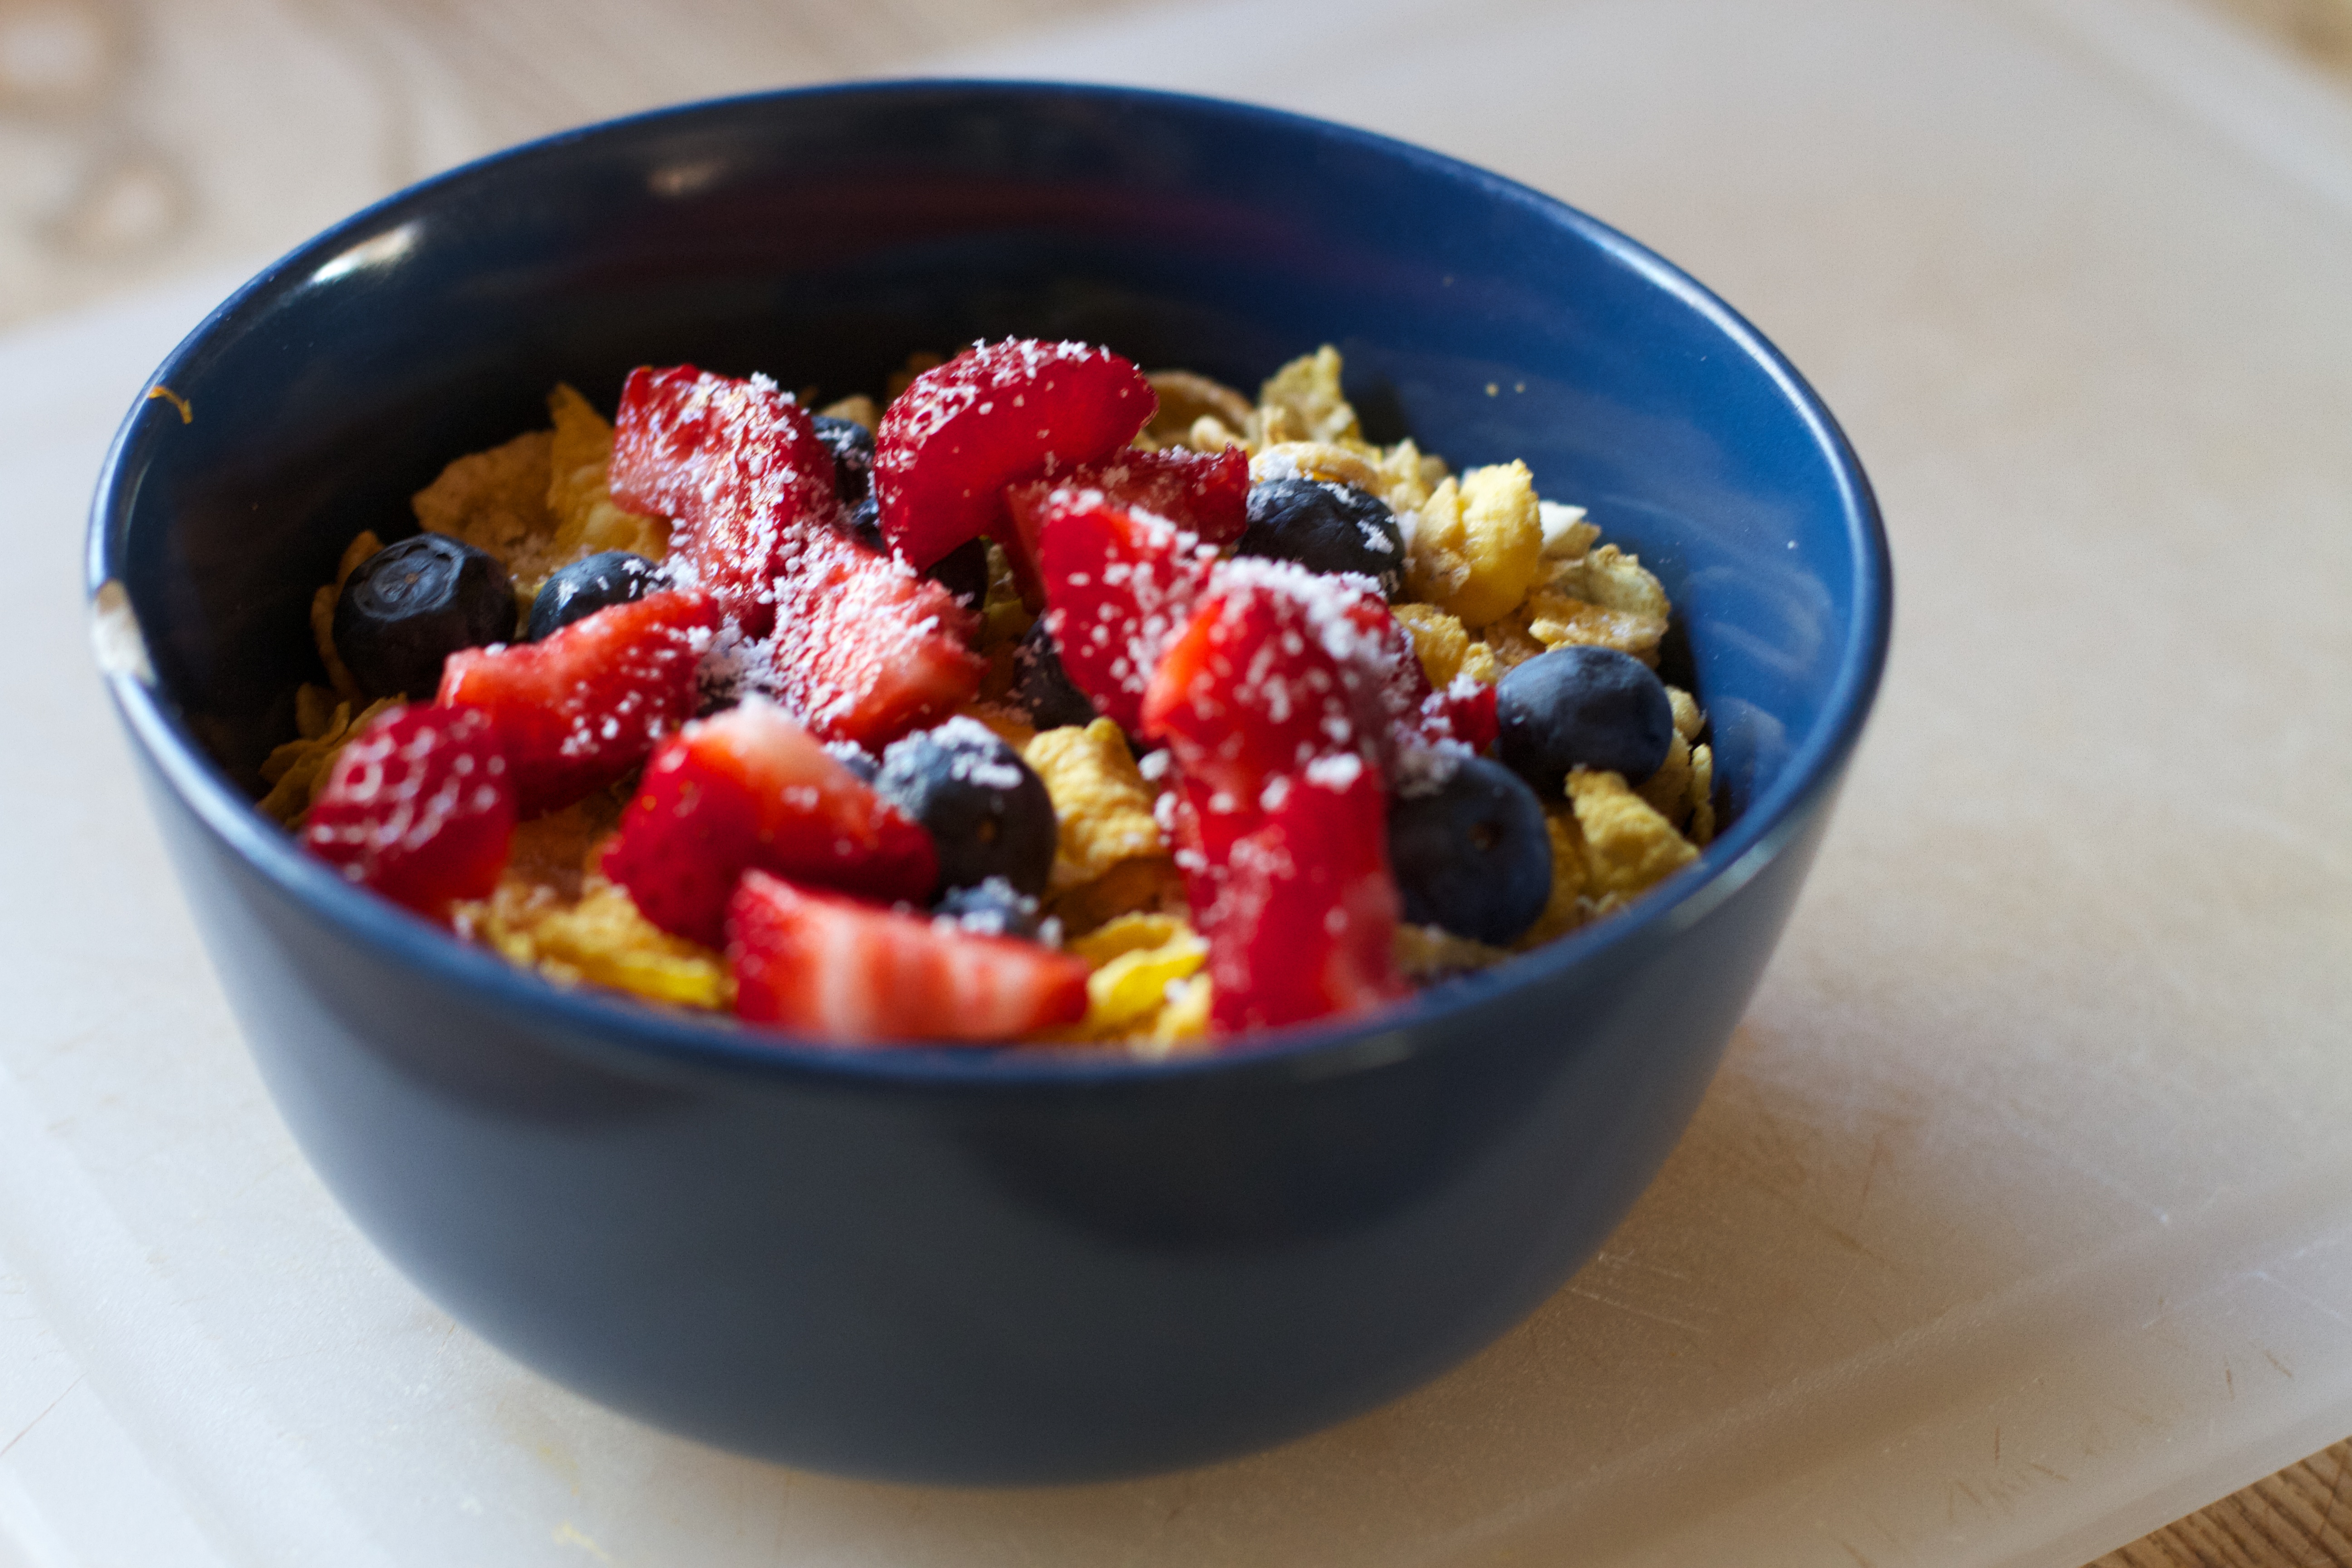
plant, fruit, berry, dish, meal, food, salad, produce, breakfast, cuisine, cereal, cool image, vegetarian food